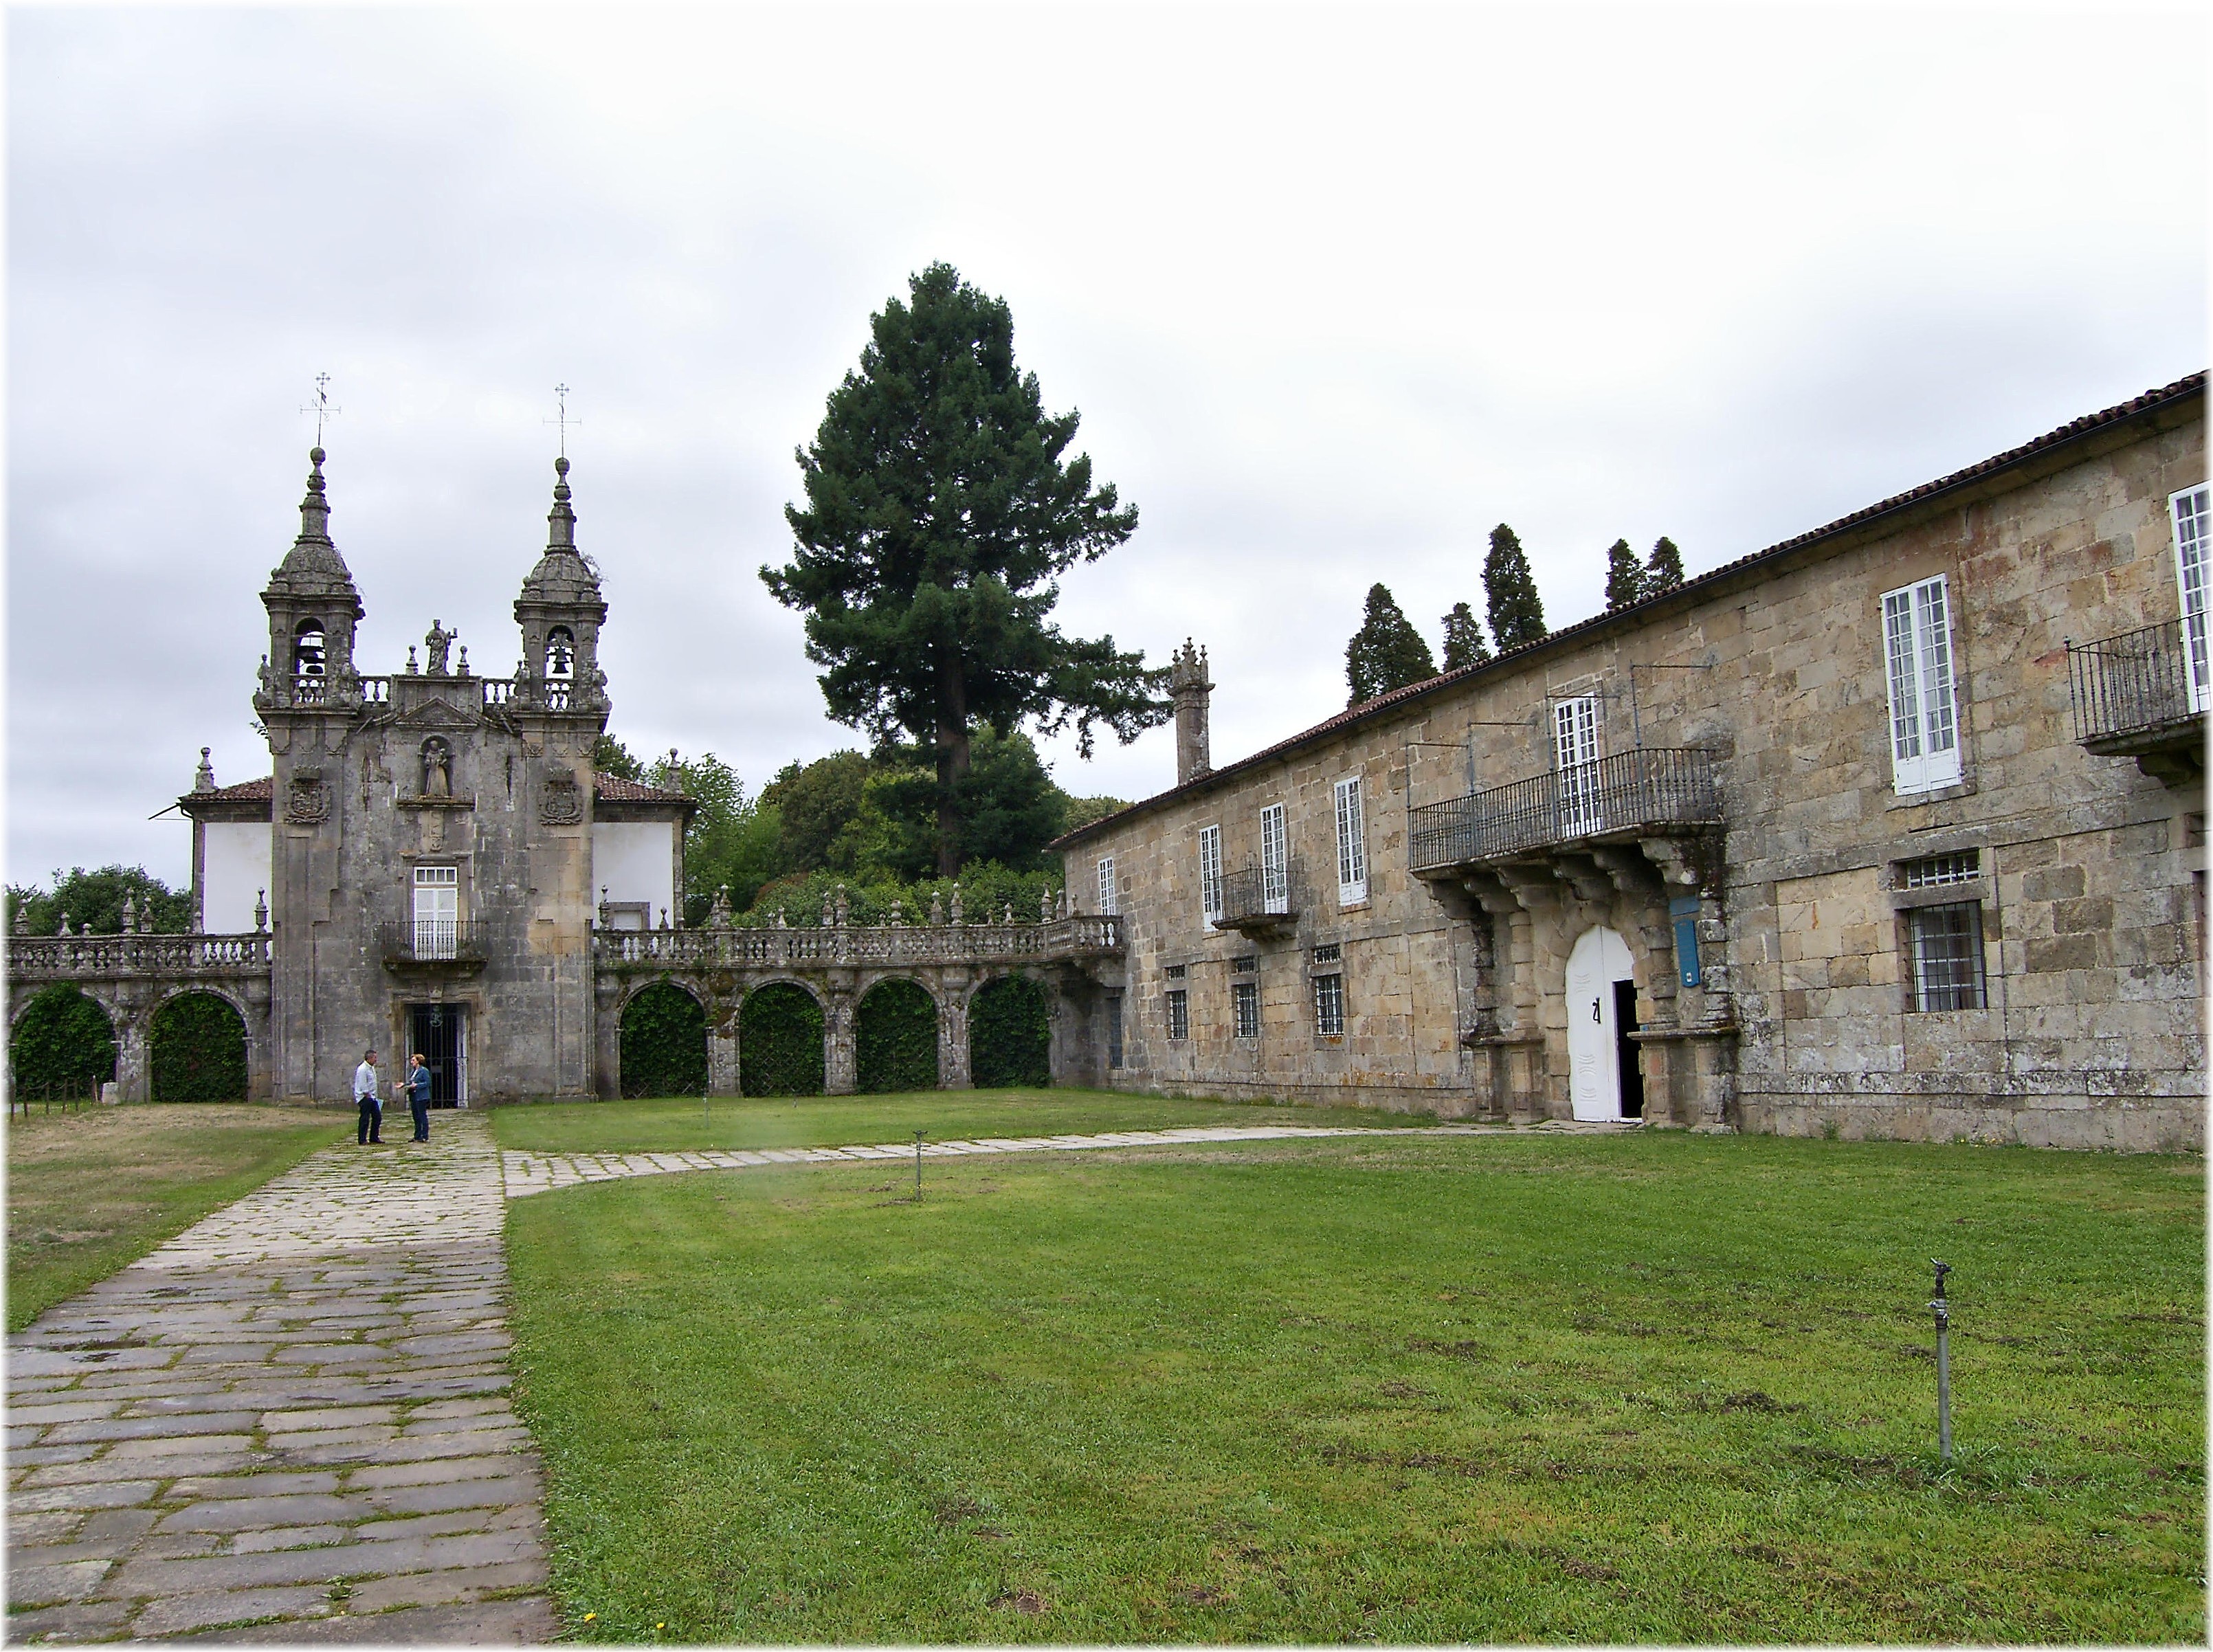
building, chateau, palace, europe, castle, church, place of worship, spain, ruins, monastery, arquitectura, europa, galicia, piedra, edificios, abbey, estate, pedra, espana, galiza, arquitecture, iglesias, igrexas, provinciapontevedra, palacios, pazos, stately home, historic site, ancient history